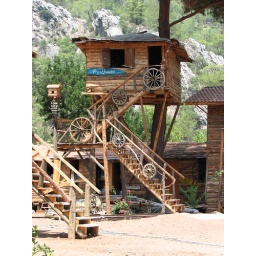
A secene from tree houses in Olimpos, Antalya, I wish I were there now.